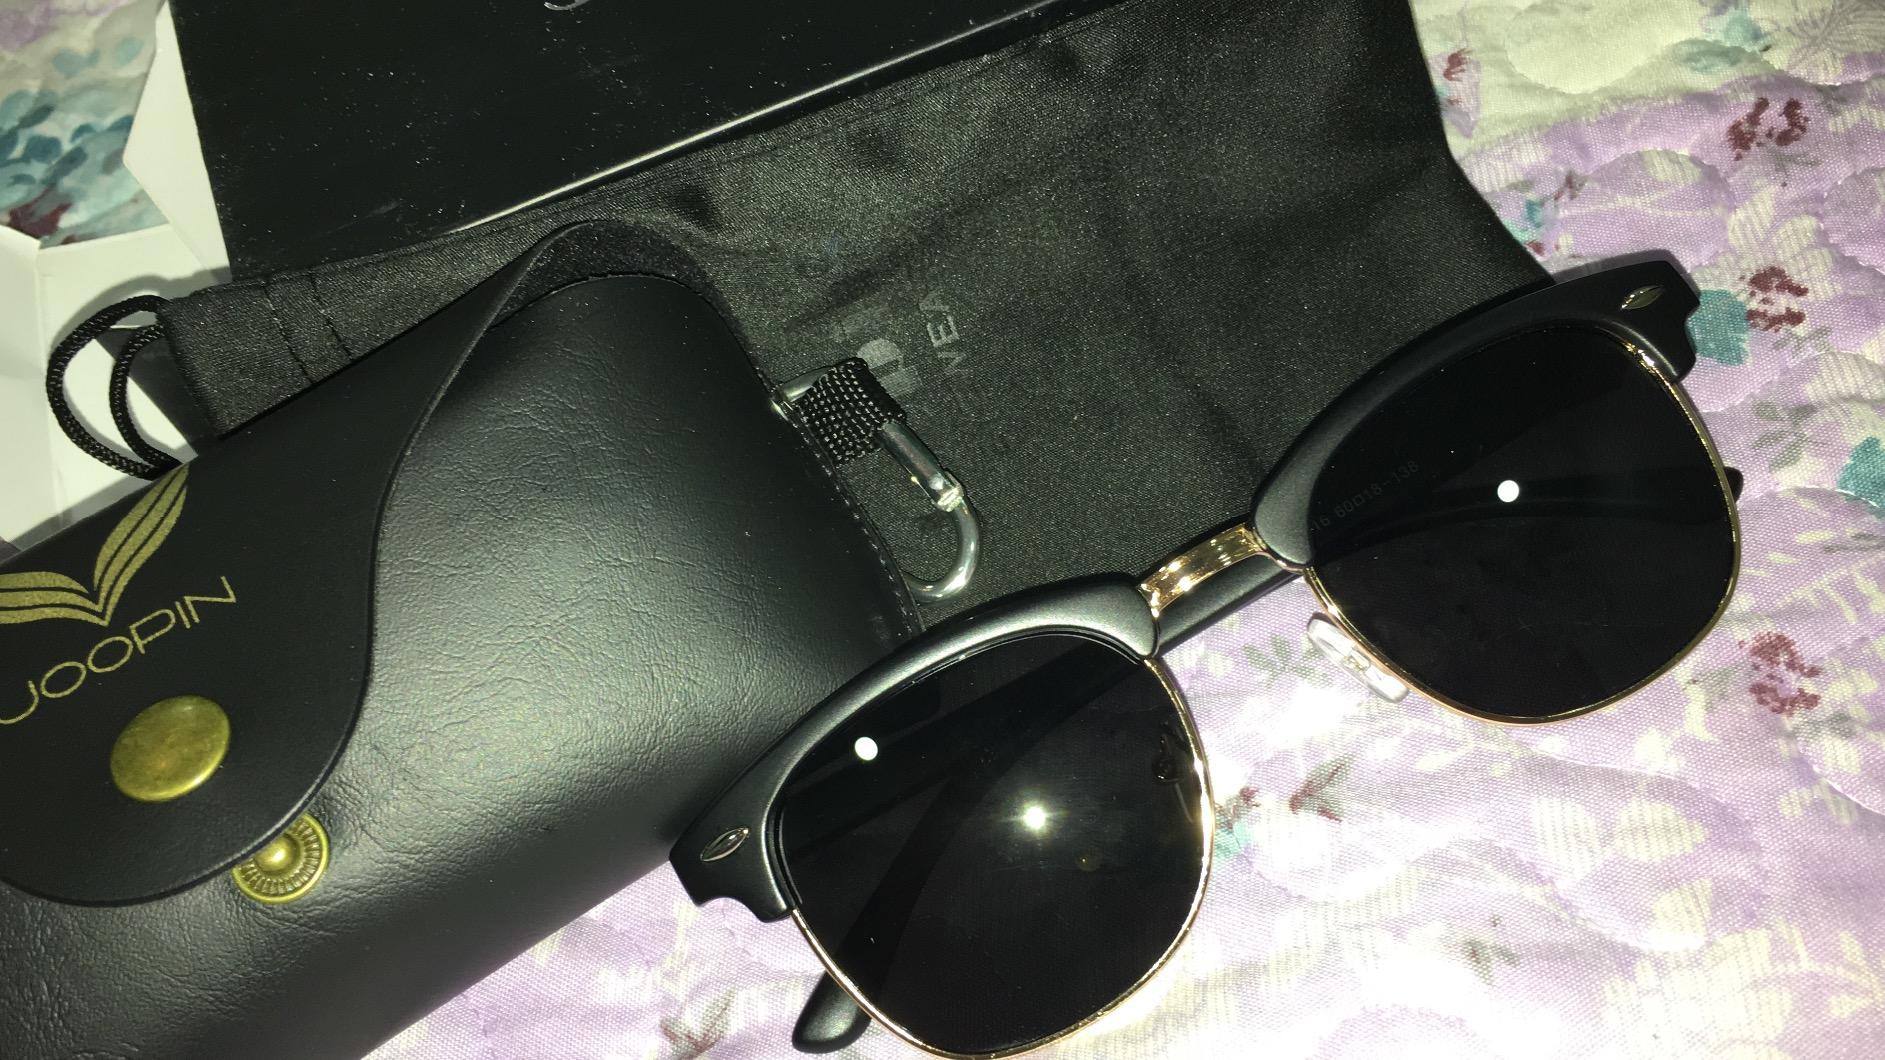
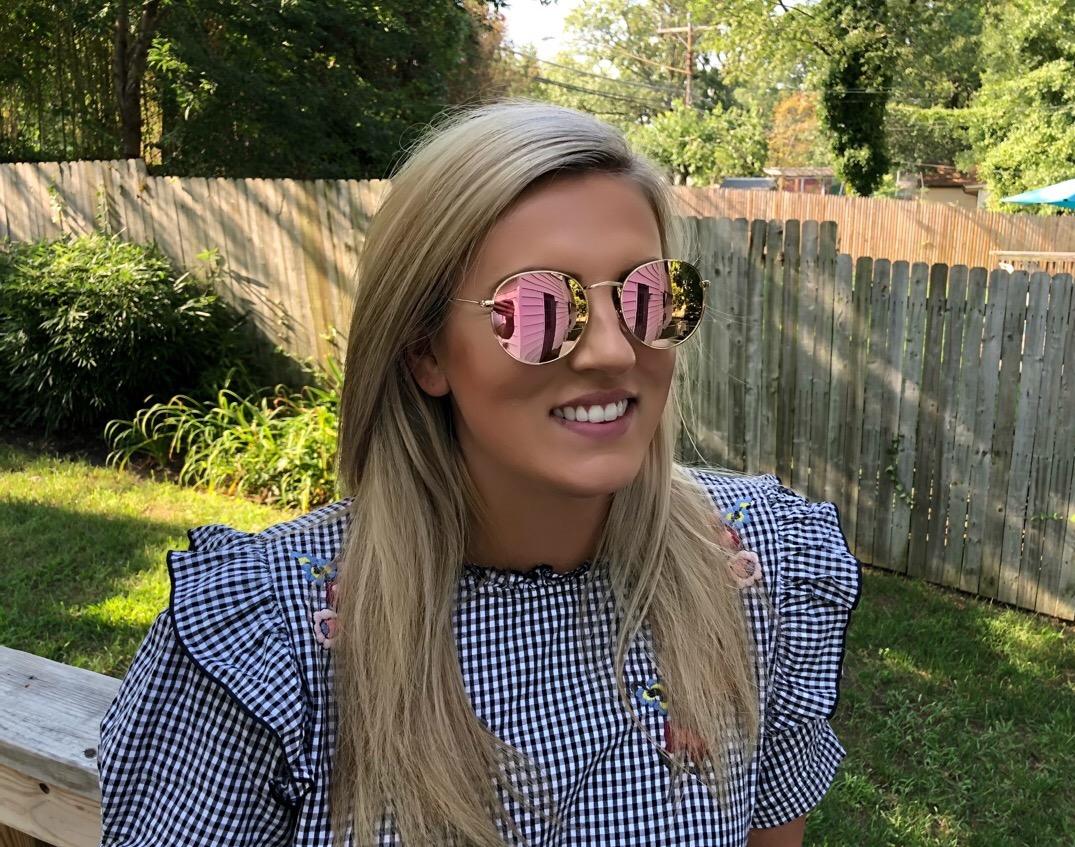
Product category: accessories_sunglasses
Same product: no